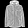
Label: Coat